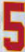
Number: 5